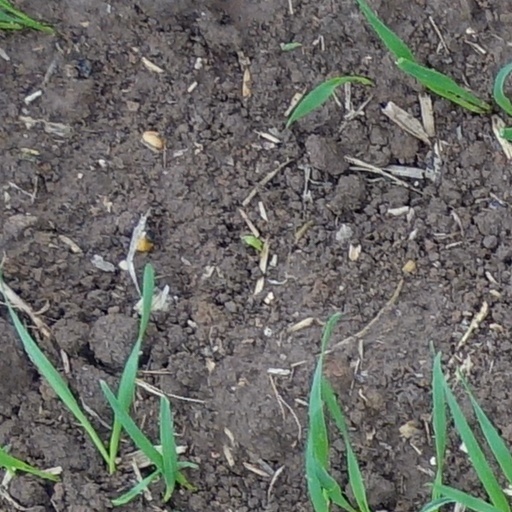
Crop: wheat